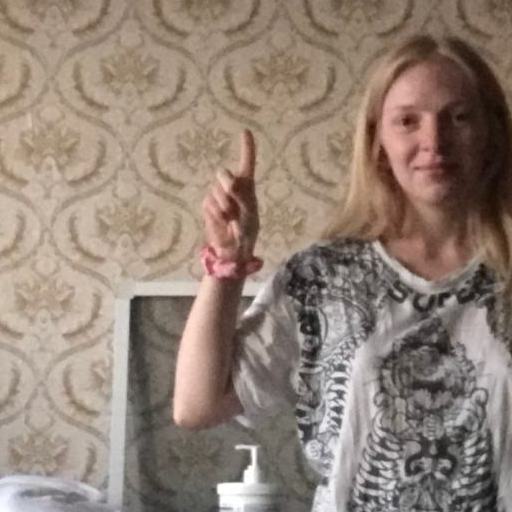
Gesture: one